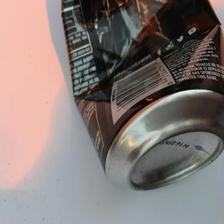
Label: cans